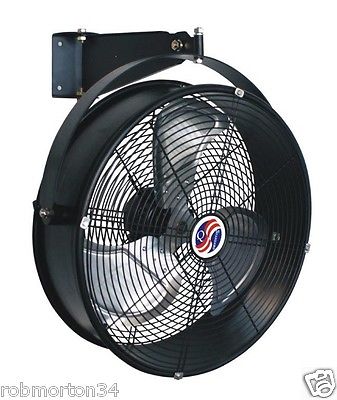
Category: fan